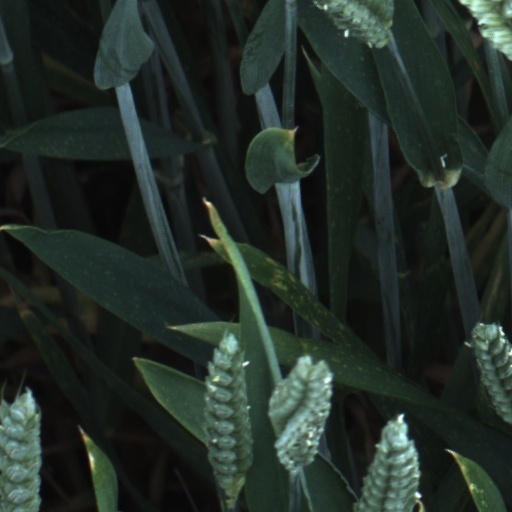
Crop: wheat